Bengal Presidency

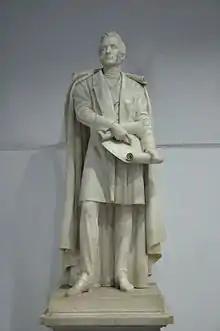
Lord Dalhousie is credited for developing railways, telegraph and postal services

The United States of America began sending envoys to Fort William in the 18th century. President George Washington nominated Benjamin Joy as the first Consul to Fort William on 19 November 1792. The nomination was supported by the erstwhile Secretary of State Thomas Jefferson and approved by the U. S. Senate on 21 November 1792. Benjamin Joy reached Calcutta in 1794. The HEIC did not recognize Joy as an official consul but allowed him to be a Commercial Agent. The American Consulate General was established during formal British rule. A consular agency for Chittagong was created in the 1860s. Many other countries also set up consulates in Calcutta.